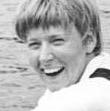
Age: 23